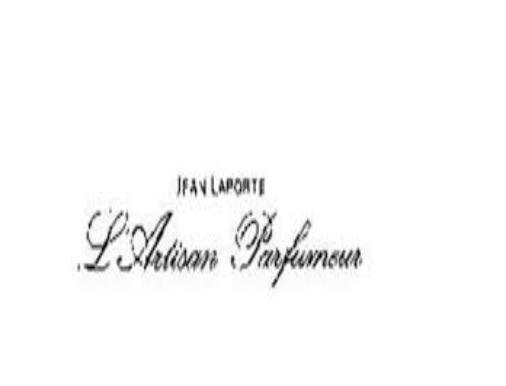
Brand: L'ARTISAN PARFUMEUR
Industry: Necessities